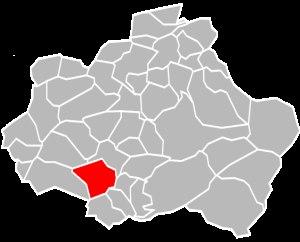
Montbronn est une commune française du département de la Moselle en région Grand Est.